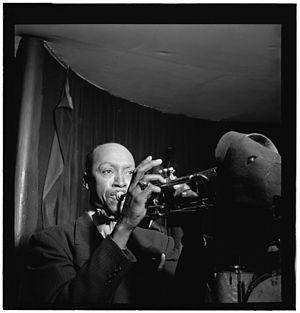
Bill Coleman est né le 4 août 1904 à Paris et décédé le 24 août 1981 à Toulouse.